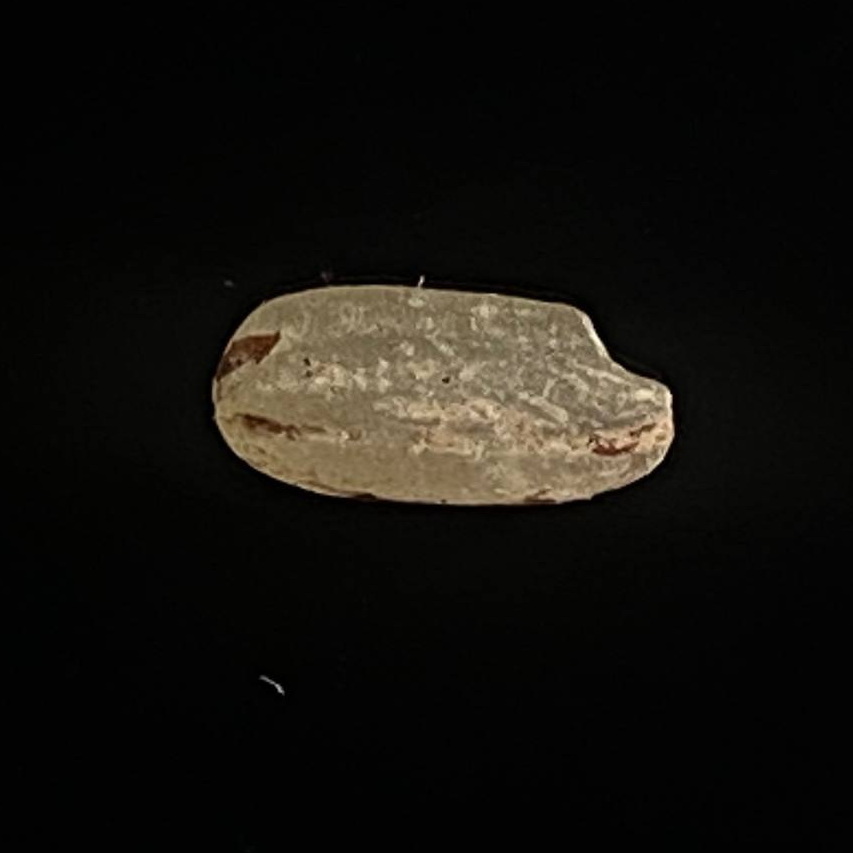
Rice variety: Amon